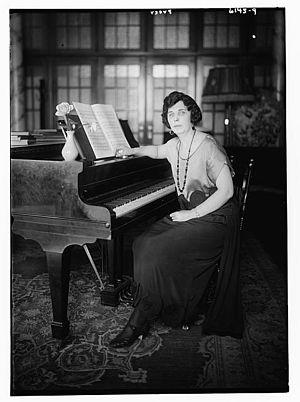
Eleanor Everest Freer est une compositrice et philanthrope américaine.